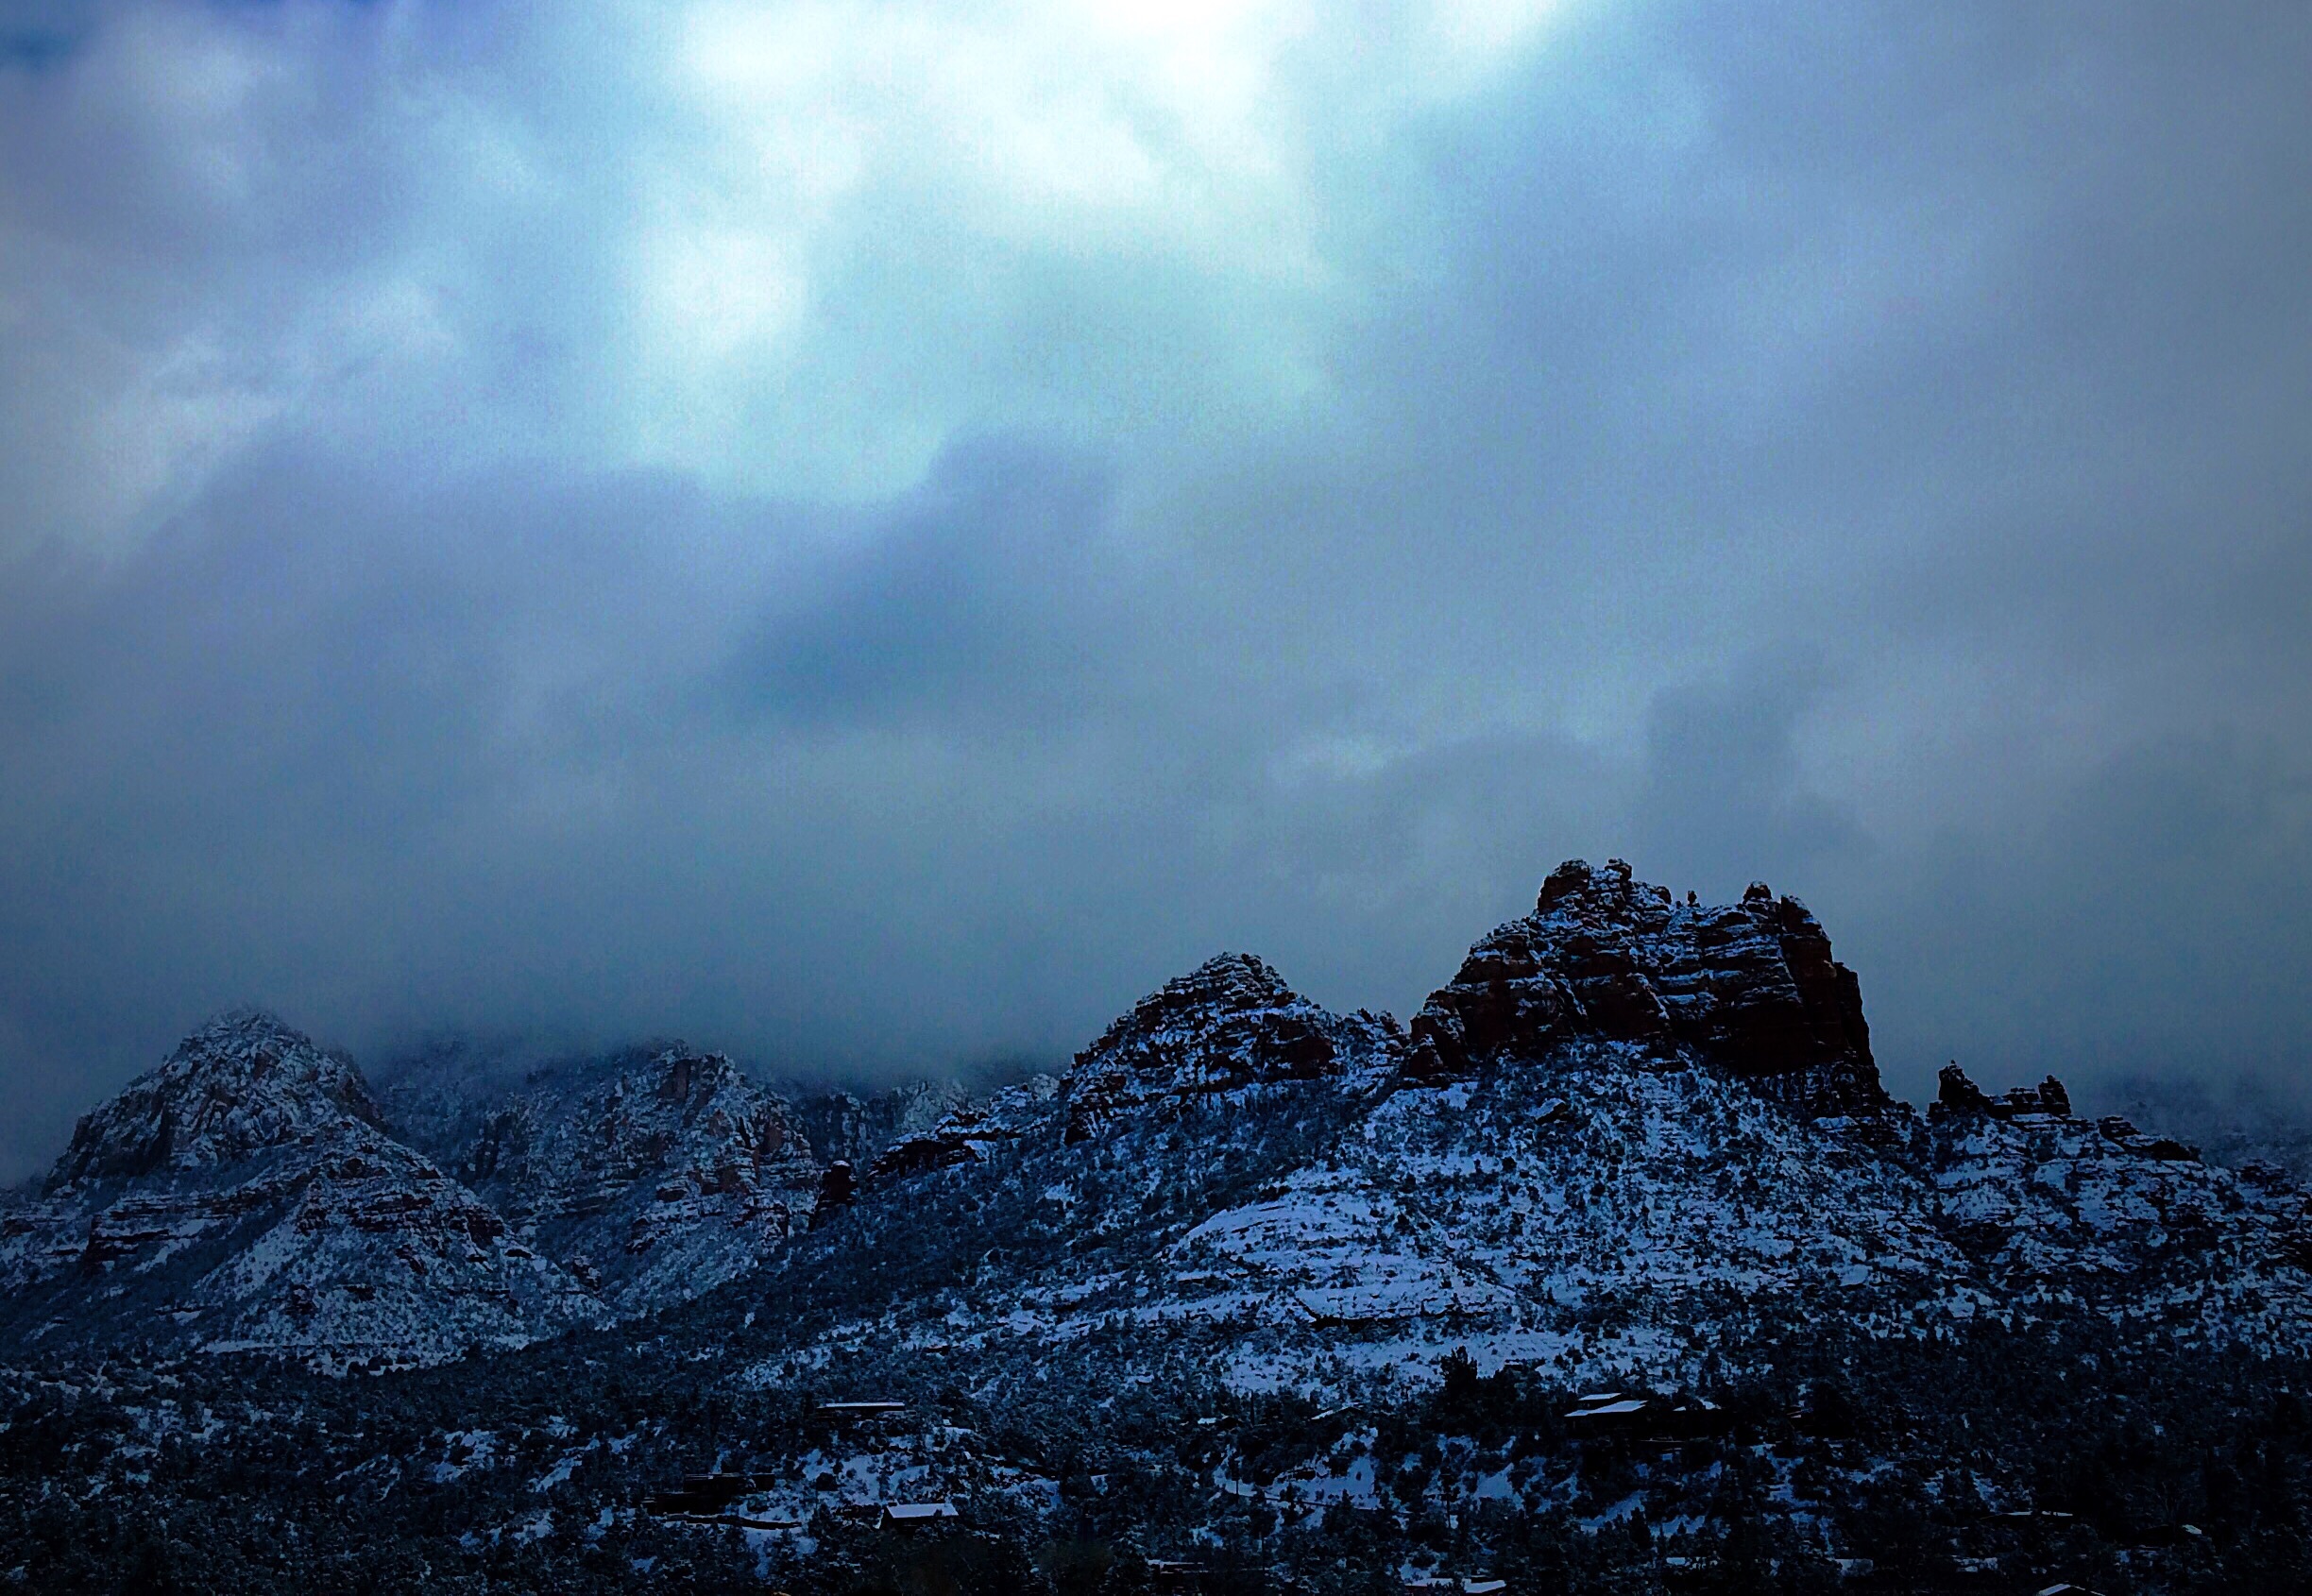
landscape, nature, wilderness, mountain, snow, cloud, sky, sunlight, morning, hill, dawn, mountain range, weather, ridge, summit, plateau, landform, meteorological phenomenon, geographical feature, atmospheric phenomenon, mountainous landforms